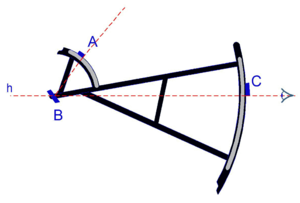
Daviskvadrant / Anvendelse og brug
Princippet i anvendelsen.
Daviskvadrant eller Engelsk kvadrant, Back-staff var et nautisk astronomisk instrument af hårdt træ til måling af Solens højde over kimingen, opfundet ca. 1594 af den engelske navigatør og opdagelsesrejsende John Davis. Daviskvadranten var populær længe efter opfindelsen af spejlinstrumenterne i midten af 1700-tallet.